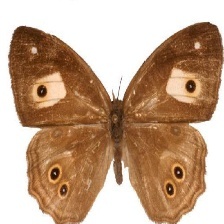
Species: WOOD SATYR
Butterfly family (ImageNet category): ringlet